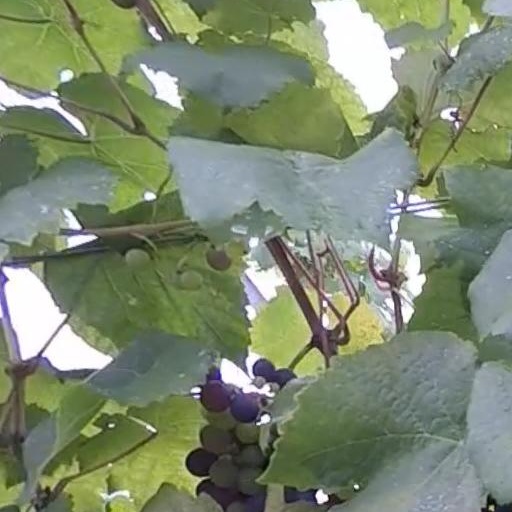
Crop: grape